Christian mysticism

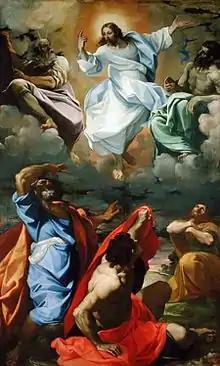
"Transfiguration of Jesus" depicting him with Elijah, Moses and 3 apostles, by Carracci, 1594

For Plato, what the contemplative ("theoros") contemplates ("theorei") are the Forms, the realities underlying the individual appearances, and one who contemplates these atemporal and aspatial realities is enriched with a perspective on ordinary things superior to that of ordinary people. Philip of Opus viewed "theoria" as contemplation of the stars, with practical effects in everyday life similar to those that Plato saw as following from contemplation of the Forms.